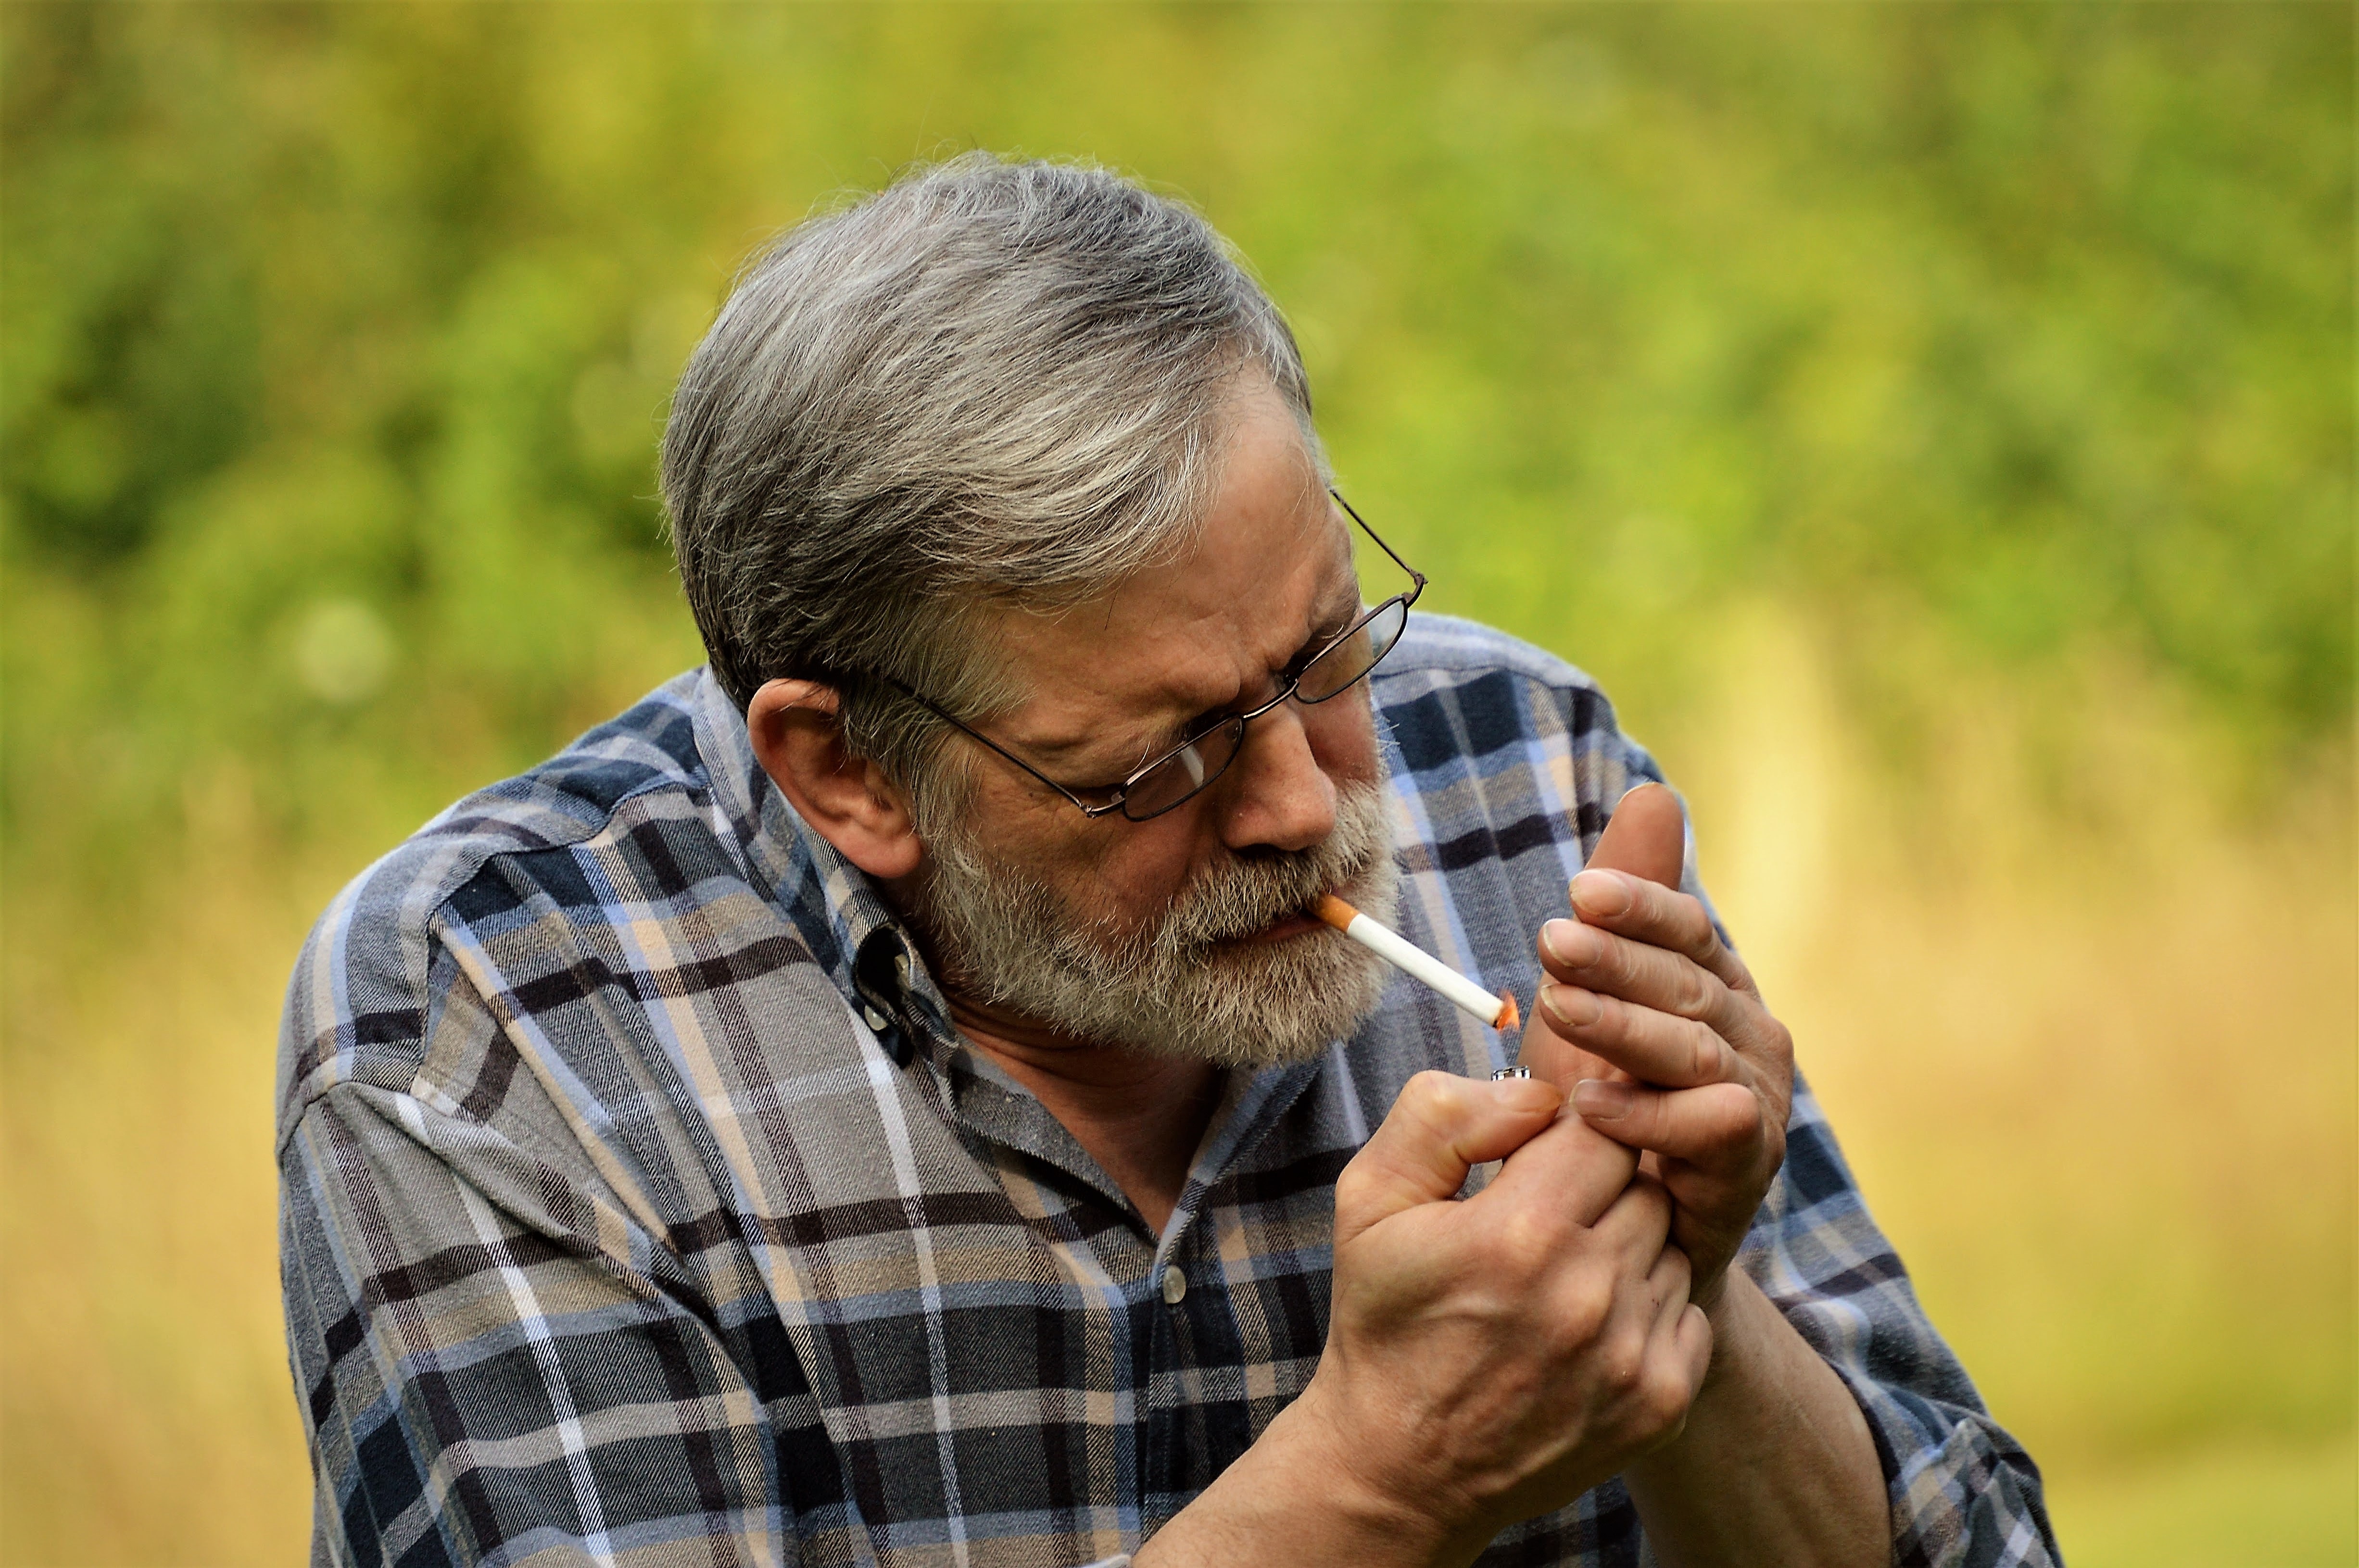
man, person, people, smoke, smoking, male, portrait, human, cigarette, senior citizen, face, stop, addiction, benefit from, tobacco, interaction, unhealthy, nicotine, highly addictive, facial hair, unlearn